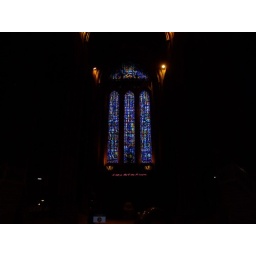
fantastic stained glass windows in liverpool cathedral